Zócalo

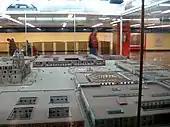
Model of Mexico City in early 19th century, with the Parián and statue of Charles IV in the Zócalo

Again the plaza was cleared (except the Parián) by proclamation of Charles IV of Spain in December 1789. Then-viceroy Juan Vicente Güemes Pacheco had the plaza repaved and the open gutters covered with stone blocks. He also had a fountain installed in each corner. During this work, the Aztec Calendar was unearthed, as well as a statue of the goddess Coatlicue. The Calendar was put on display on the west side of the cathedral, where it remained until about 1890 when it was moved to the old "Centro Museum". It now resides in the Museum of Anthropology. The statue eventually made its way to this museum, but not until it was practically buried in one of the back patios of the Royal and Pontifical University until after Independence. The former merchants of the plaza were moved primarily to a new building called the "Mercado de Volador" (Market of the Flyer), located southeast of the plaza where the Supreme Court building stands today.